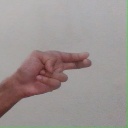
अक्षर: ह